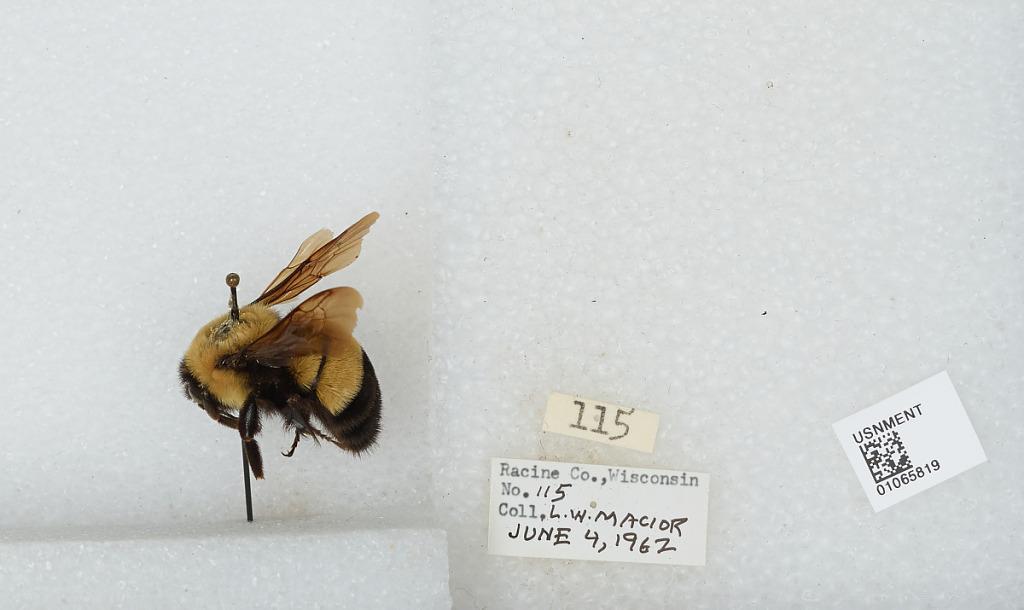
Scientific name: Bombus (Bombus) affinis Cresson
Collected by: L. Macior
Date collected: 1962-6-4
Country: United States
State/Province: Wisconsin
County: Racine
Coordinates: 42.78, -87.76